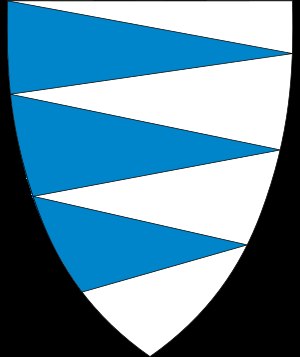
Sogn og Fjordane
Sogn og Fjordanes våbenskjold
Sogn og Fjordane er et tidligere fylke i Norge, der ved Regionsreformen i Norge, blev lagt sammen med Hordaland til det nye fylke, Vestland. Befolkningstallet var i 2002 107.280 indbyggere, svarende til 2,3 % af den totale befolkning. Arealet er på 18.619 km². Administrationen var placeret i Leikanger.